Fifth Ward, Houston

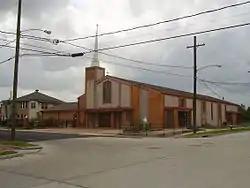
Our Mother of Mercy Catholic Church

KBR maintained offices in a campus on Clinton Drive, within the boundaries of the East End and the Fifth Ward. This property was along the Buffalo Bayou. As of December 2010 KBR no longer operates this office.